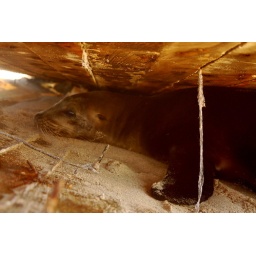
sea lion laying in a ship wreck